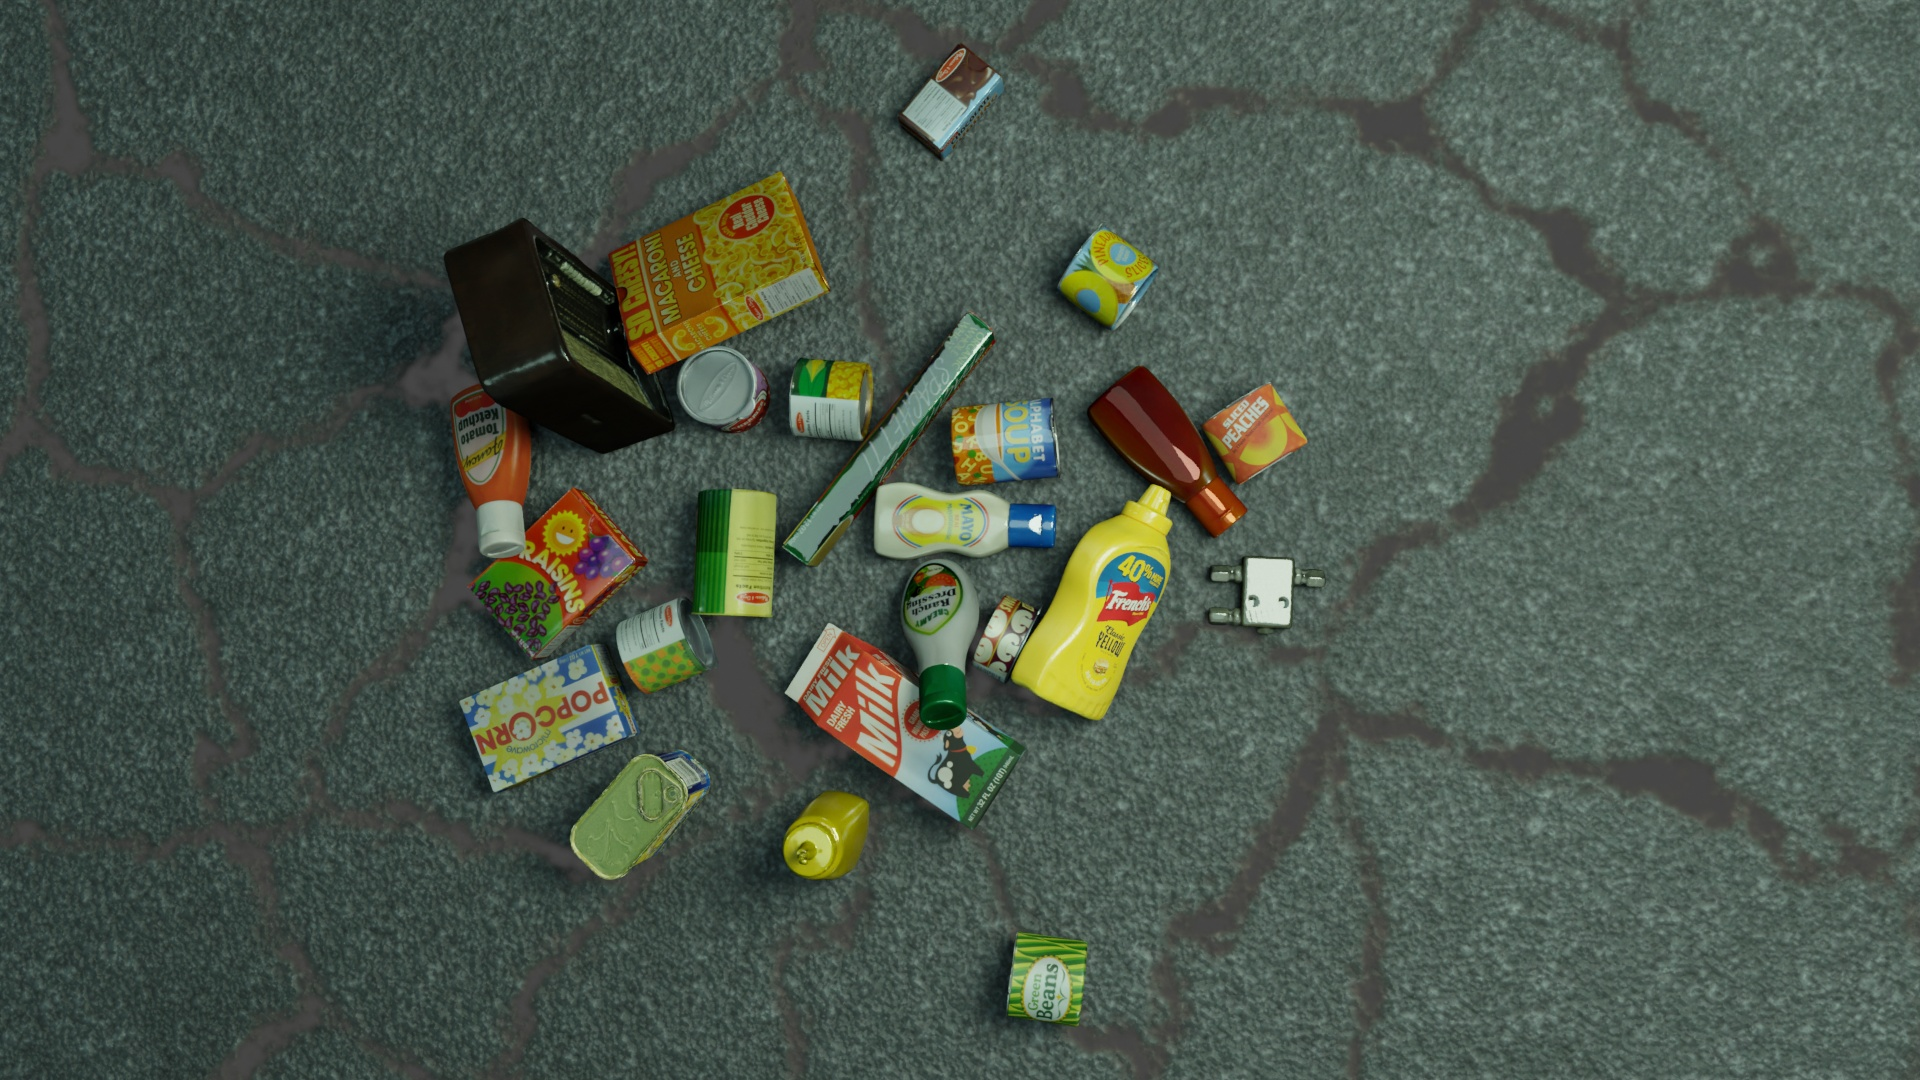
Question:
What are the eight normalized (x, y) image coordinates between 0 and 1 of the cuboid corners for the box of instant chocolate pudding designed for easy preparation? Your answer should be a list of normalized (x, y) image coordinates between 0 and 1 with bottom face first then top face, all counter-clockwise.
Answer: [(0.465625, 0.106481), (0.46875, 0.118519), (0.501563, 0.05), (0.498958, 0.036111), (0.489063, 0.139815), (0.491667, 0.150926), (0.523958, 0.081481), (0.522396, 0.068519)]